Aowei Church of Our Lady of the Holy Rosary

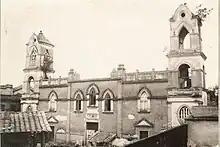
The Aowei Church of Holy Rosary

During the Cultural Revolution from 1966 to 1976, religious toleration was suppressed by the government, and the church was closed and used by a government factory, and later, when the factory was moved, the church building was given to the Children's Hospital of Fuzhou for use. While being used by the government owned factory, the church building suffered slight damage, and the north tower was demolished. In 1987, the church was given to CPCA, but remained closed and unused for unknown reasons. In the same year and again 1992, the local government announced that the building would be protected as a cultural relic after series of serious damages had been inflicted upon the church building when the sanctuary and the choir was illegally demolished due to road expansion of Cha-ting Avenue. Despite the repeated proclamation of the church building to be preserved as a historic landmark and cultural relic, the church was illegally occupied once more by the Children's Hospital of Fuzhou in 2002, and the entire building was unlawfully demolished to make way for a makeshift cafeteria.